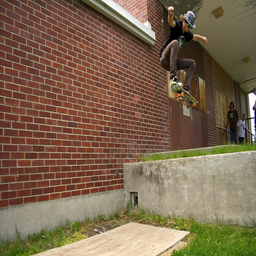
A man jumps as he skates near some houses
A skateboarder floats above a concrete wall and wooden landing area.
A person jumping up in the air on a skateboard.
Guy jumps off the porch on his skateboard
The skateboarder is jumping near a brick wall.